History of Carthage

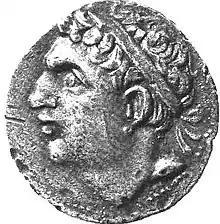
Carthaginian coin depicting Hasdrubal Barca (245–207 BC), younger brother of Hannibal Barca (247-c.182 BC)

The mainland Greeks began their colonization efforts in the western Mediterranean with the founding of Naxos and Cumae in Sicily and Italy respectively, and by 650 BC Phoenicians in Sicily had retreated to the western part of that island. Around this time the first recorded independent action by Carthage takes place, which is the colonization of Ibiza. By the end of the 7th century BC, Carthage was becoming one of the leading commercial centres of the West Mediterranean region, a position it retained until overthrown by the Roman Republic. Carthage would establish new colonies, repopulate old Phoenician ones, come to the defence of other Punic cities under threat from natives/Greeks, as well as expand her territories by conquest. While some Phoenician colonies willingly submitted to Carthage, paying tribute and giving up their foreign policy, others in Iberia and Sardinia resisted Carthaginian efforts.